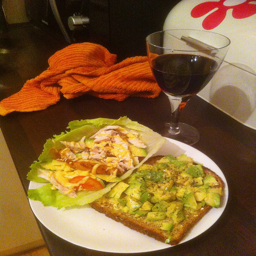
A white plate topped with a sandwich and salad.
A brown table holding a plate of food, orange towel and glass of wine.
Mix of different vedgies and meats on toast and salad.
A plate of food near a glass of wine
A healthy lunch is paired with a glass of wine.